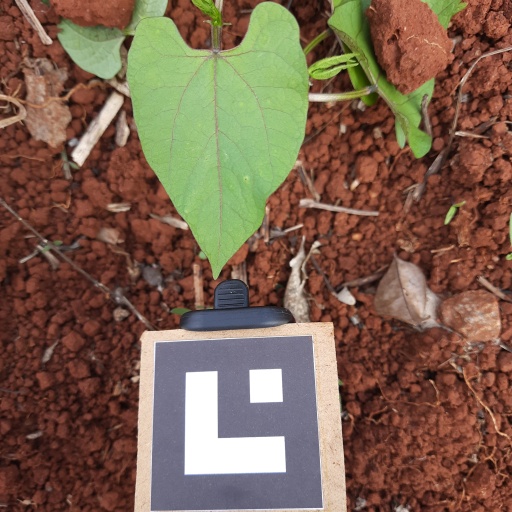
Observations: flat surface, no eating holes, under cloudy sky